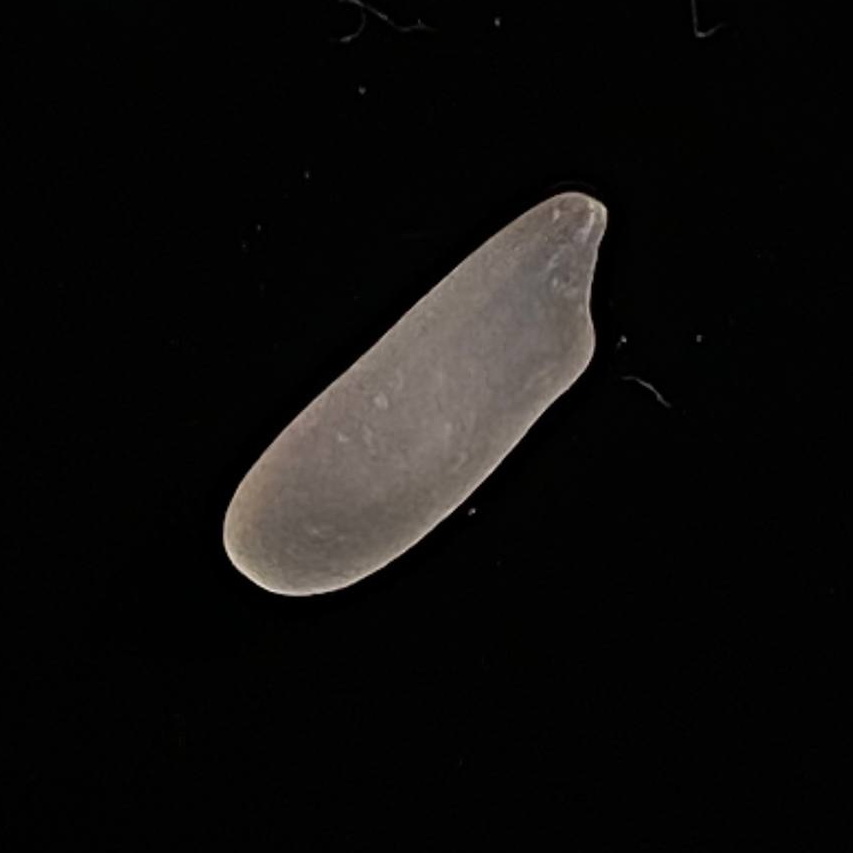
Rice variety: BR29